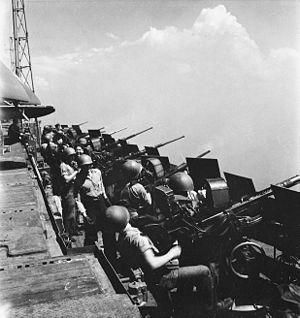
Le canon de 20 mm Oerlikon est un canon automatique produit par Oerlikon Contraves, basé sur une arme conçue par l'Allemand Reinhold Becker au début de la Première Guerre mondiale. Aux côtés du canon suédois Bofors 40 mm, le 20 mm Oerlikon fut l'un des plus importants développements de canon du XXᵉ siècle. De nombreuses variantes de ce canon - au sol, sur des navires et des aéronefs - sont utilisées par les Alliés et l'Axe pendant la Seconde Guerre mondiale, et certains sont encore en service en 2020.